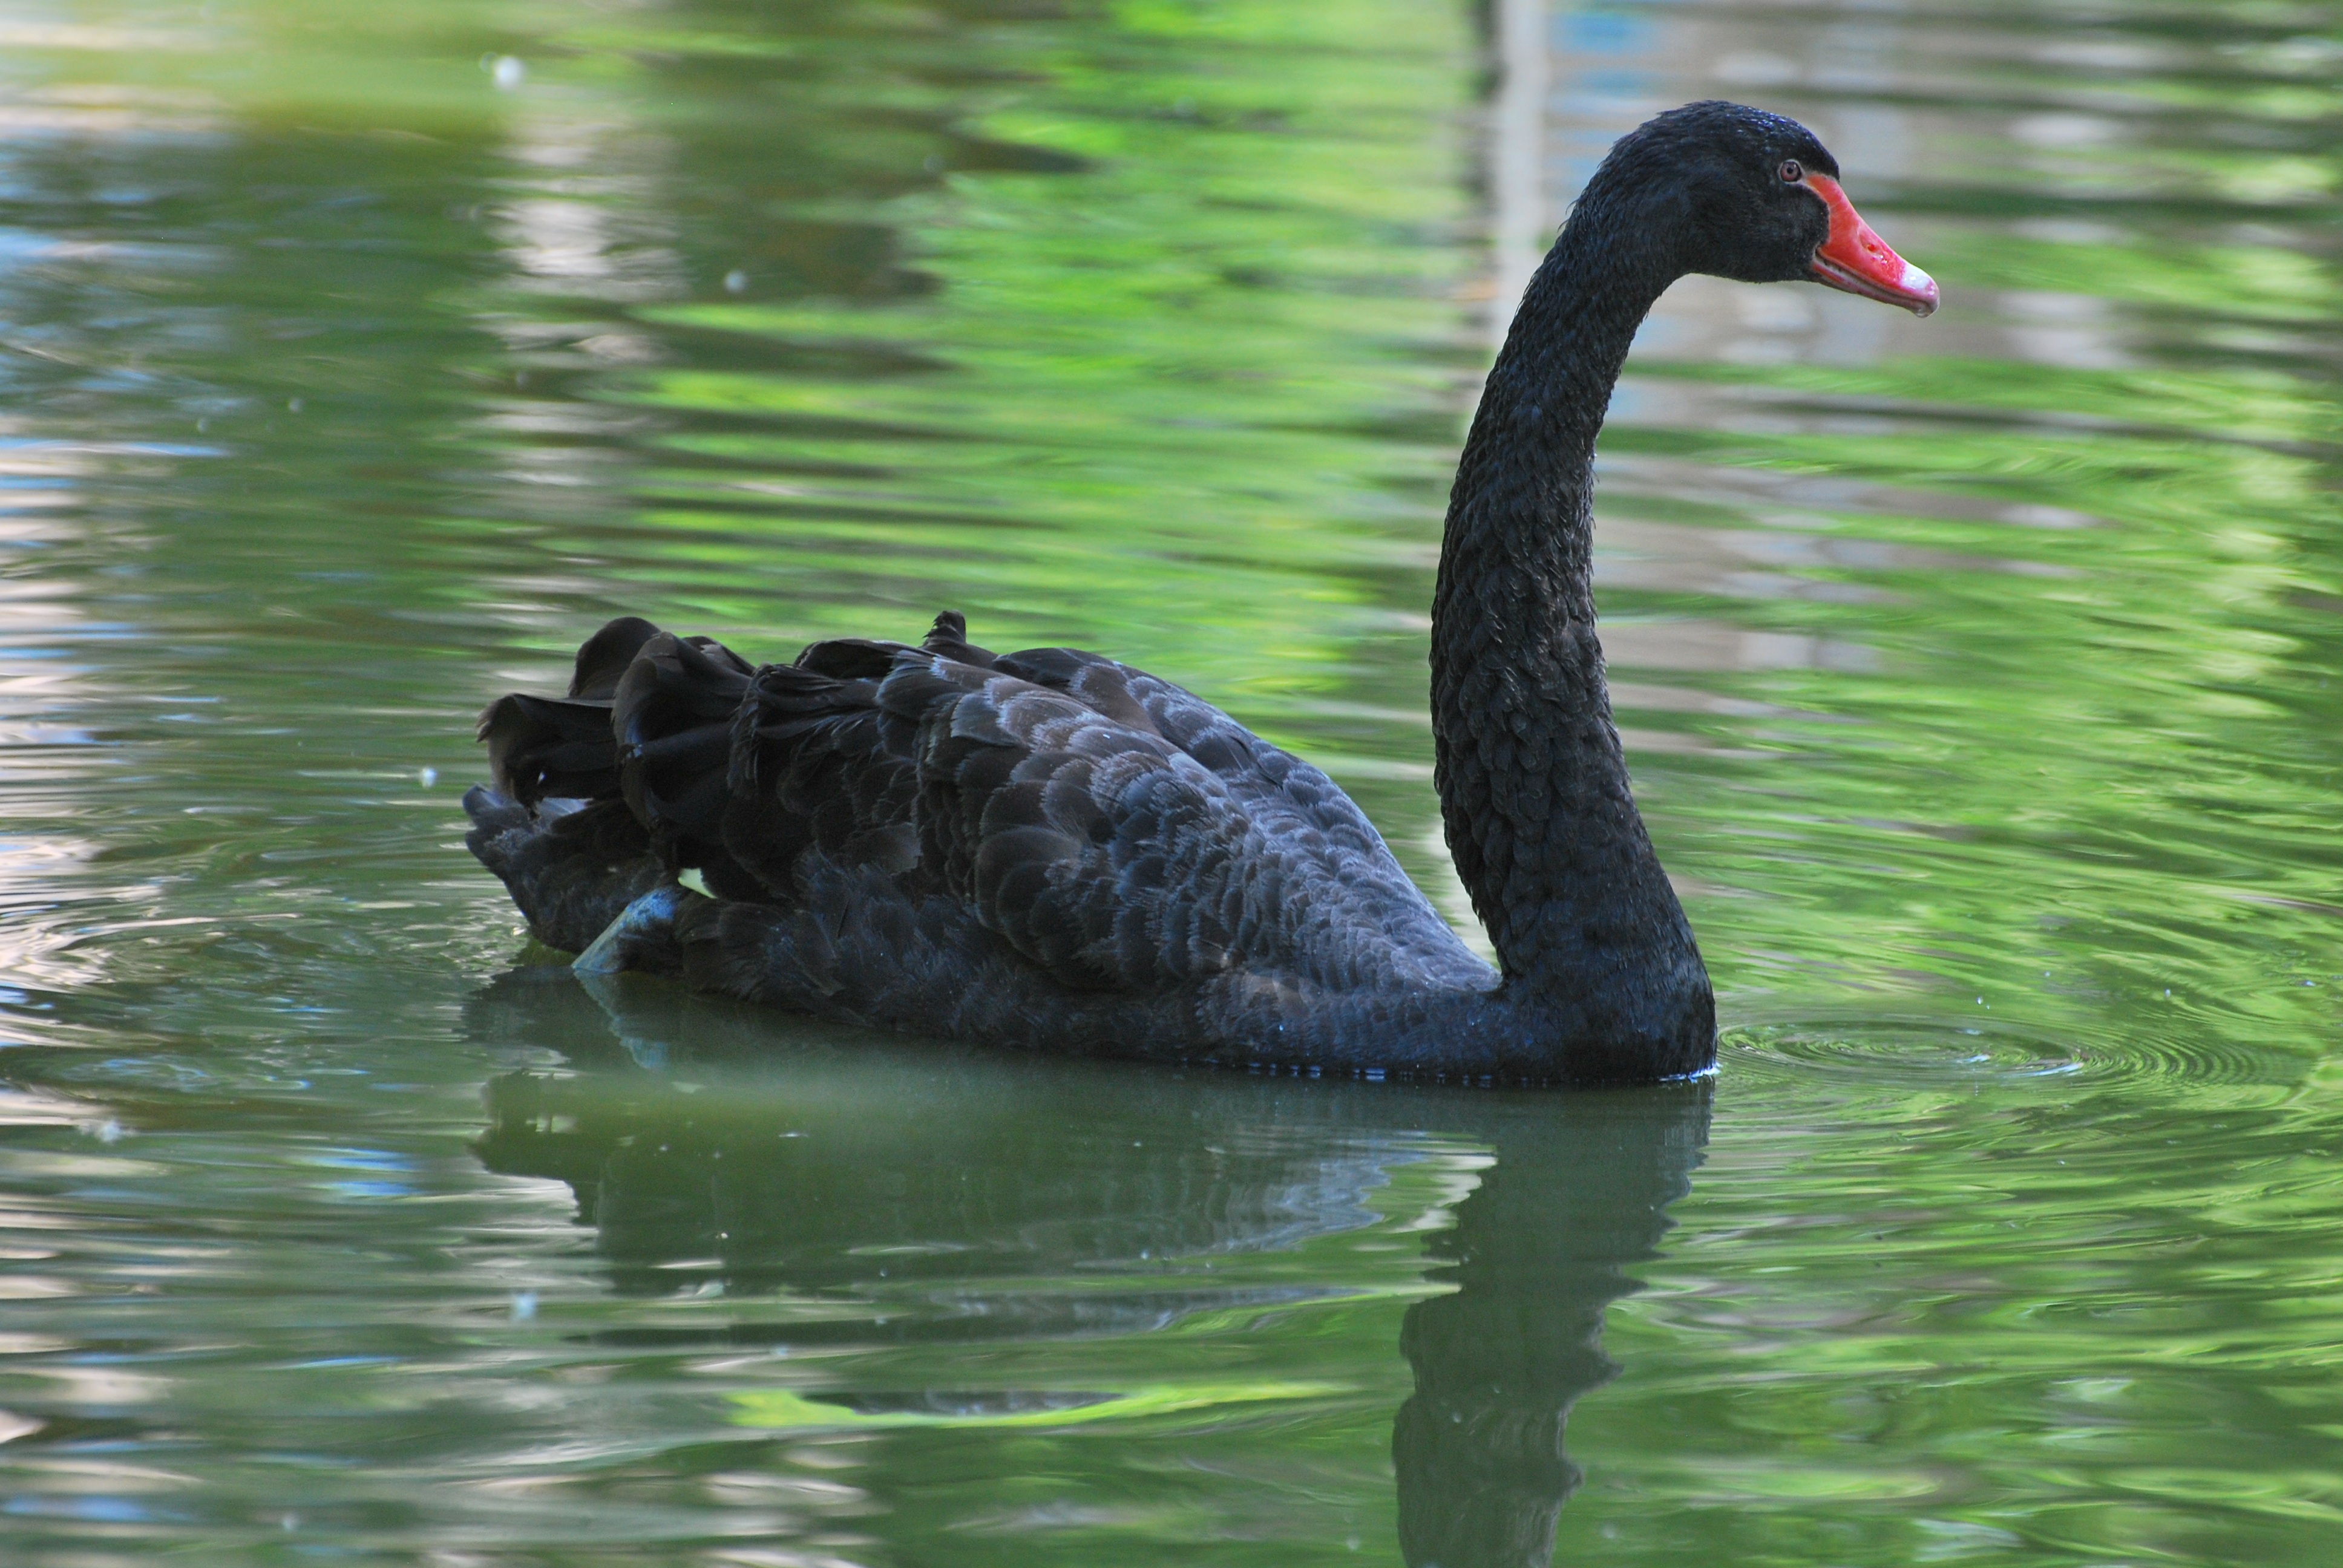
water, nature, bird, pond, wildlife, reflection, beak, black, fauna, swan, vertebrate, waterfowl, water bird, black swan, ducks geese and swans